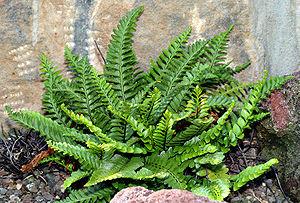
La Doradille marine est une fougère de la famille des Aspleniaceae qui pousse sur les falaises du littoral atlantique et du littoral méditerranéen.